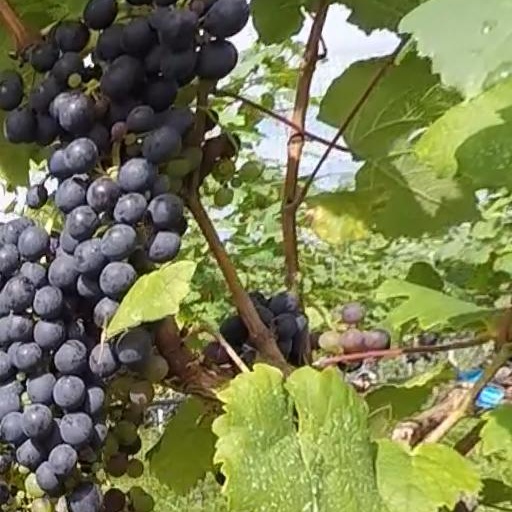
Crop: grape